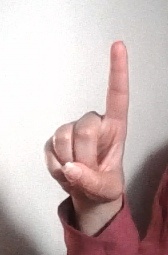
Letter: bb